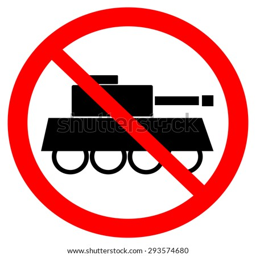
no war sign on white background .